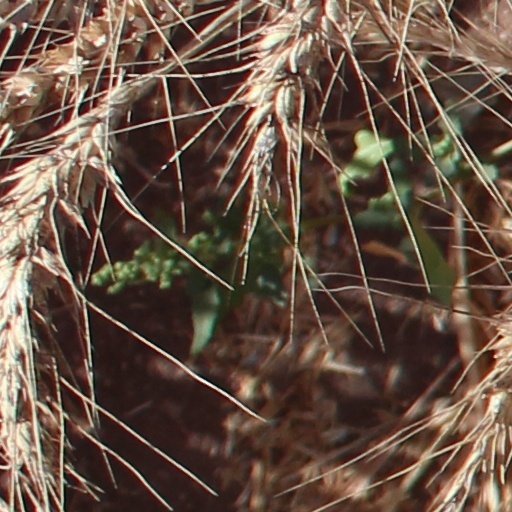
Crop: wheat